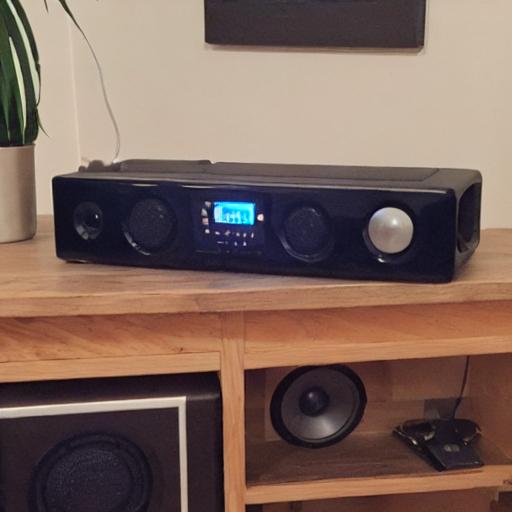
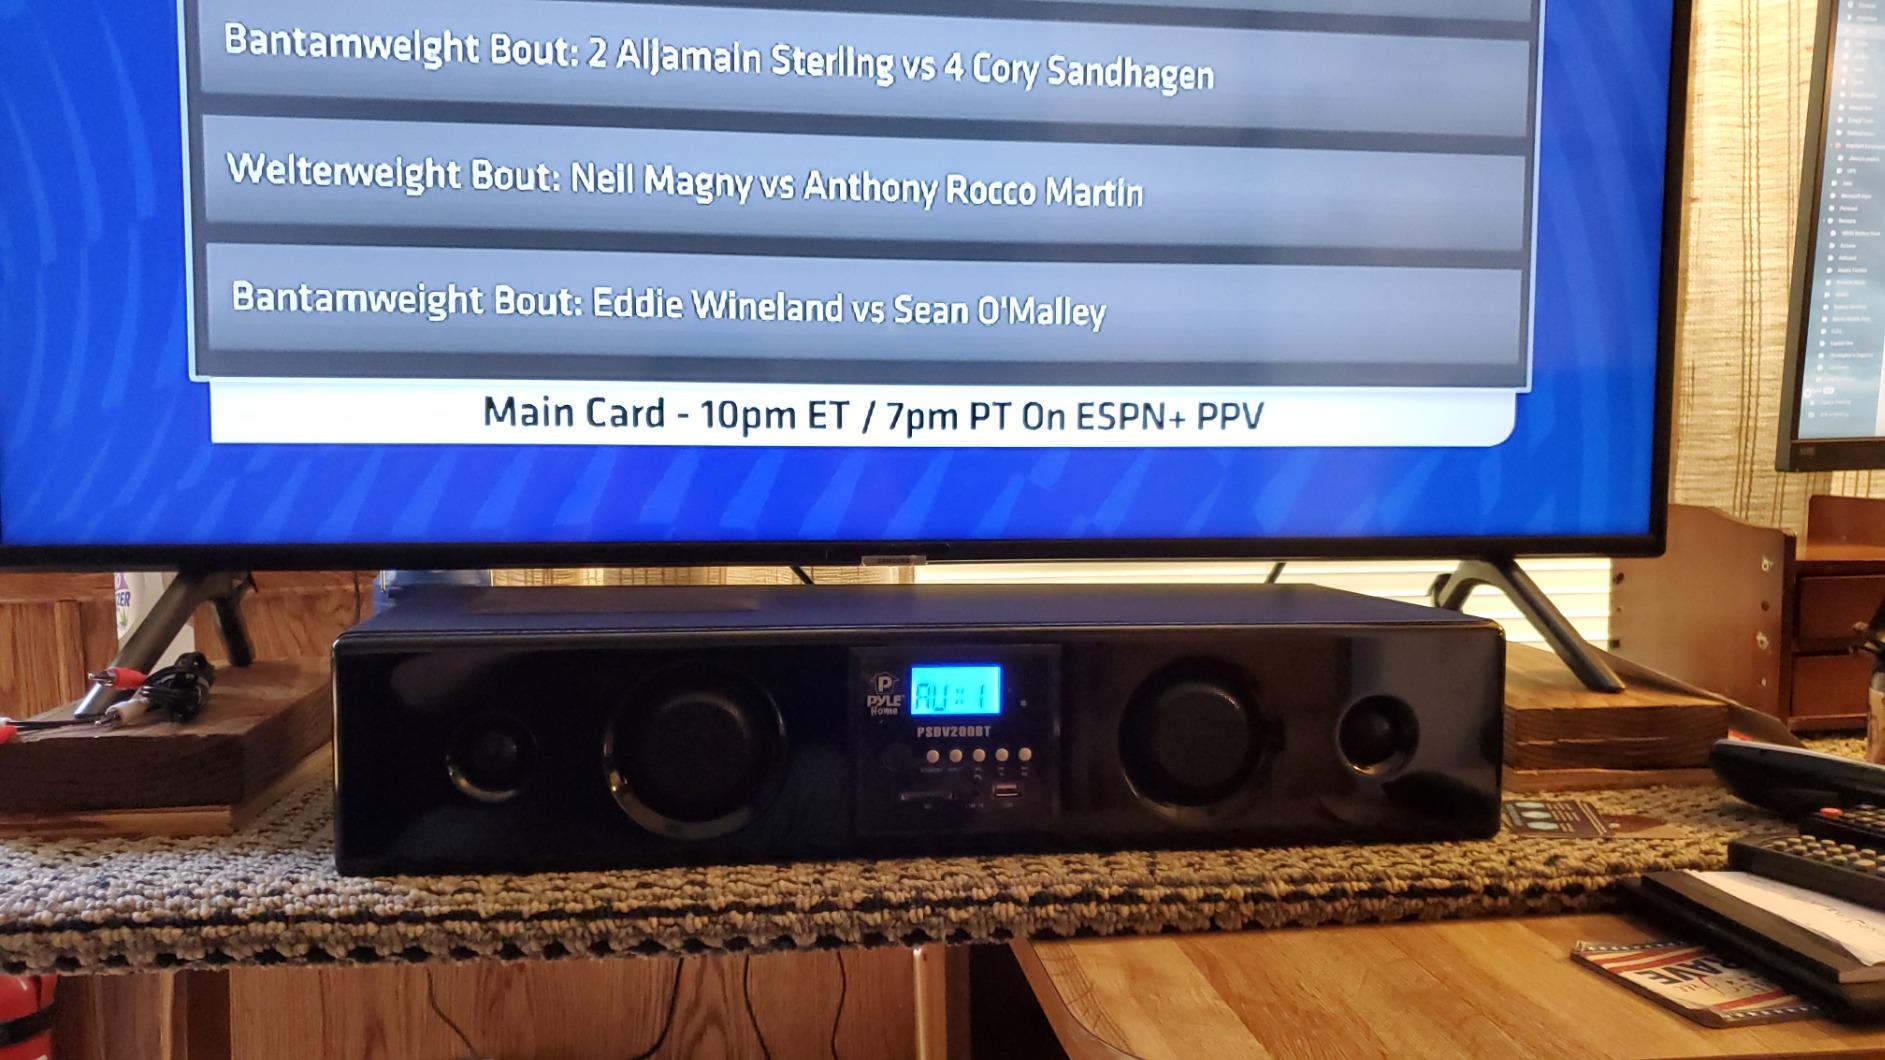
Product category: speaker
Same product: no